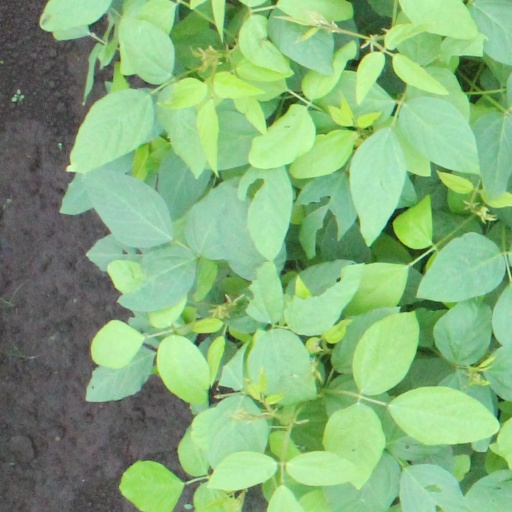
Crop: soybean